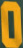
Number: 0